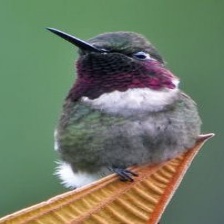
Species: AMETHYST WOODSTAR
Scientific name: CALLIPHLOX AMETHYSTINA
ImageNet parent category: hummingbird